Northrop B-2 Spirit

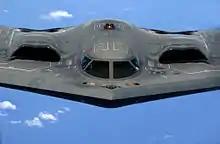
The B-2's engines are buried within its wing to conceal the engines' fans and minimize their exhaust signature.

The B-2's low-observable, or "stealth", characteristics enable it to penetrate sophisticated anti-aircraft defenses undetected in order to attack heavily defended targets. This stealth comes from a combination of reduced acoustic, infrared, visual and radar signatures (multi-spectral camouflage), and permits the B-2 to operate with fewer supporting aircraft for air cover, and reduced Suppression of Enemy Air Defenses and electronic countermeasures. This makes the bomber a "force multiplier". , there have been no instances of a missile being launched at a B-2.